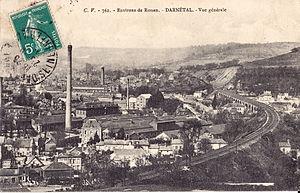
Carte postale ancienne éditée par CV, collection Environs de Rouen, n°762 :DARNETAL - Vue générale - la cheminée la plus haute marque l'emplacement de l'usine de la société Lucien Fromage et Cie.
Darnétal est une commune française située dans le département de la Seine-Maritime en région Normandie.
La ligne de Saint-Roch à Darnétal-Bifurcation est une Ligne de chemin de fer française électrifiée à écartement standard et à double voie qui relie le quartier Saint-Roch d'Amiens à Darnétal, à proximité de Rouen.